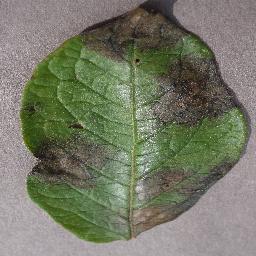
Label: Potato___Late_blight